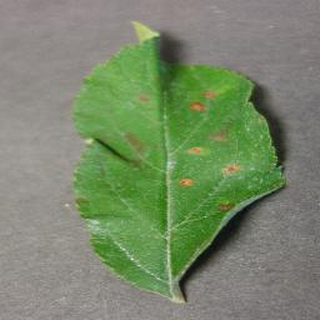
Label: apple_cedar_apple_rust